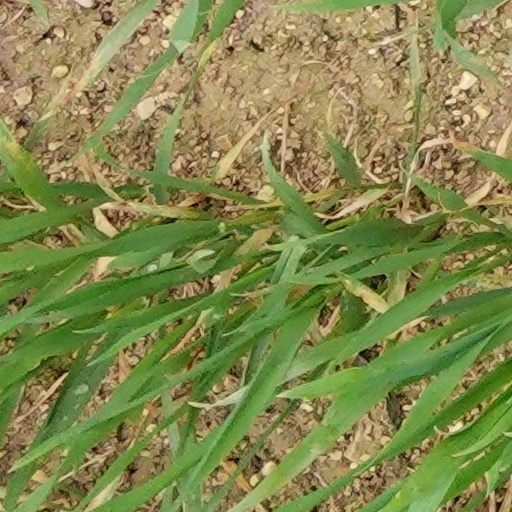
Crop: wheat